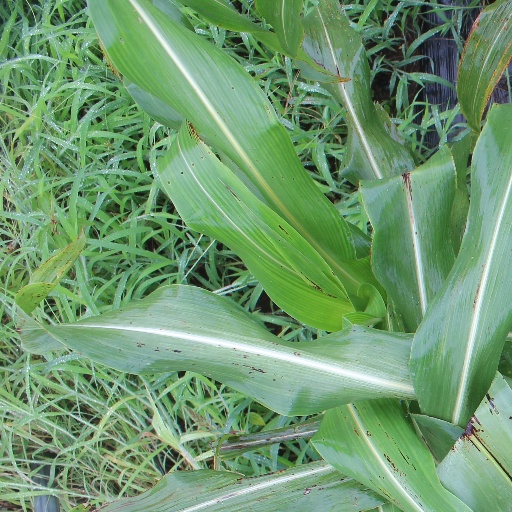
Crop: sorghum